Hervé Kambou

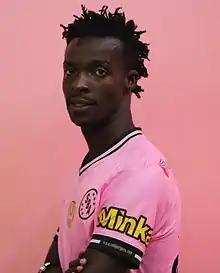
Hervé Kambou in 2016

Hervé Kambou (born 1 May 1985) is an Ivorian professional footballer who plays for Peruvian club Asociación Deportiva Tarma.